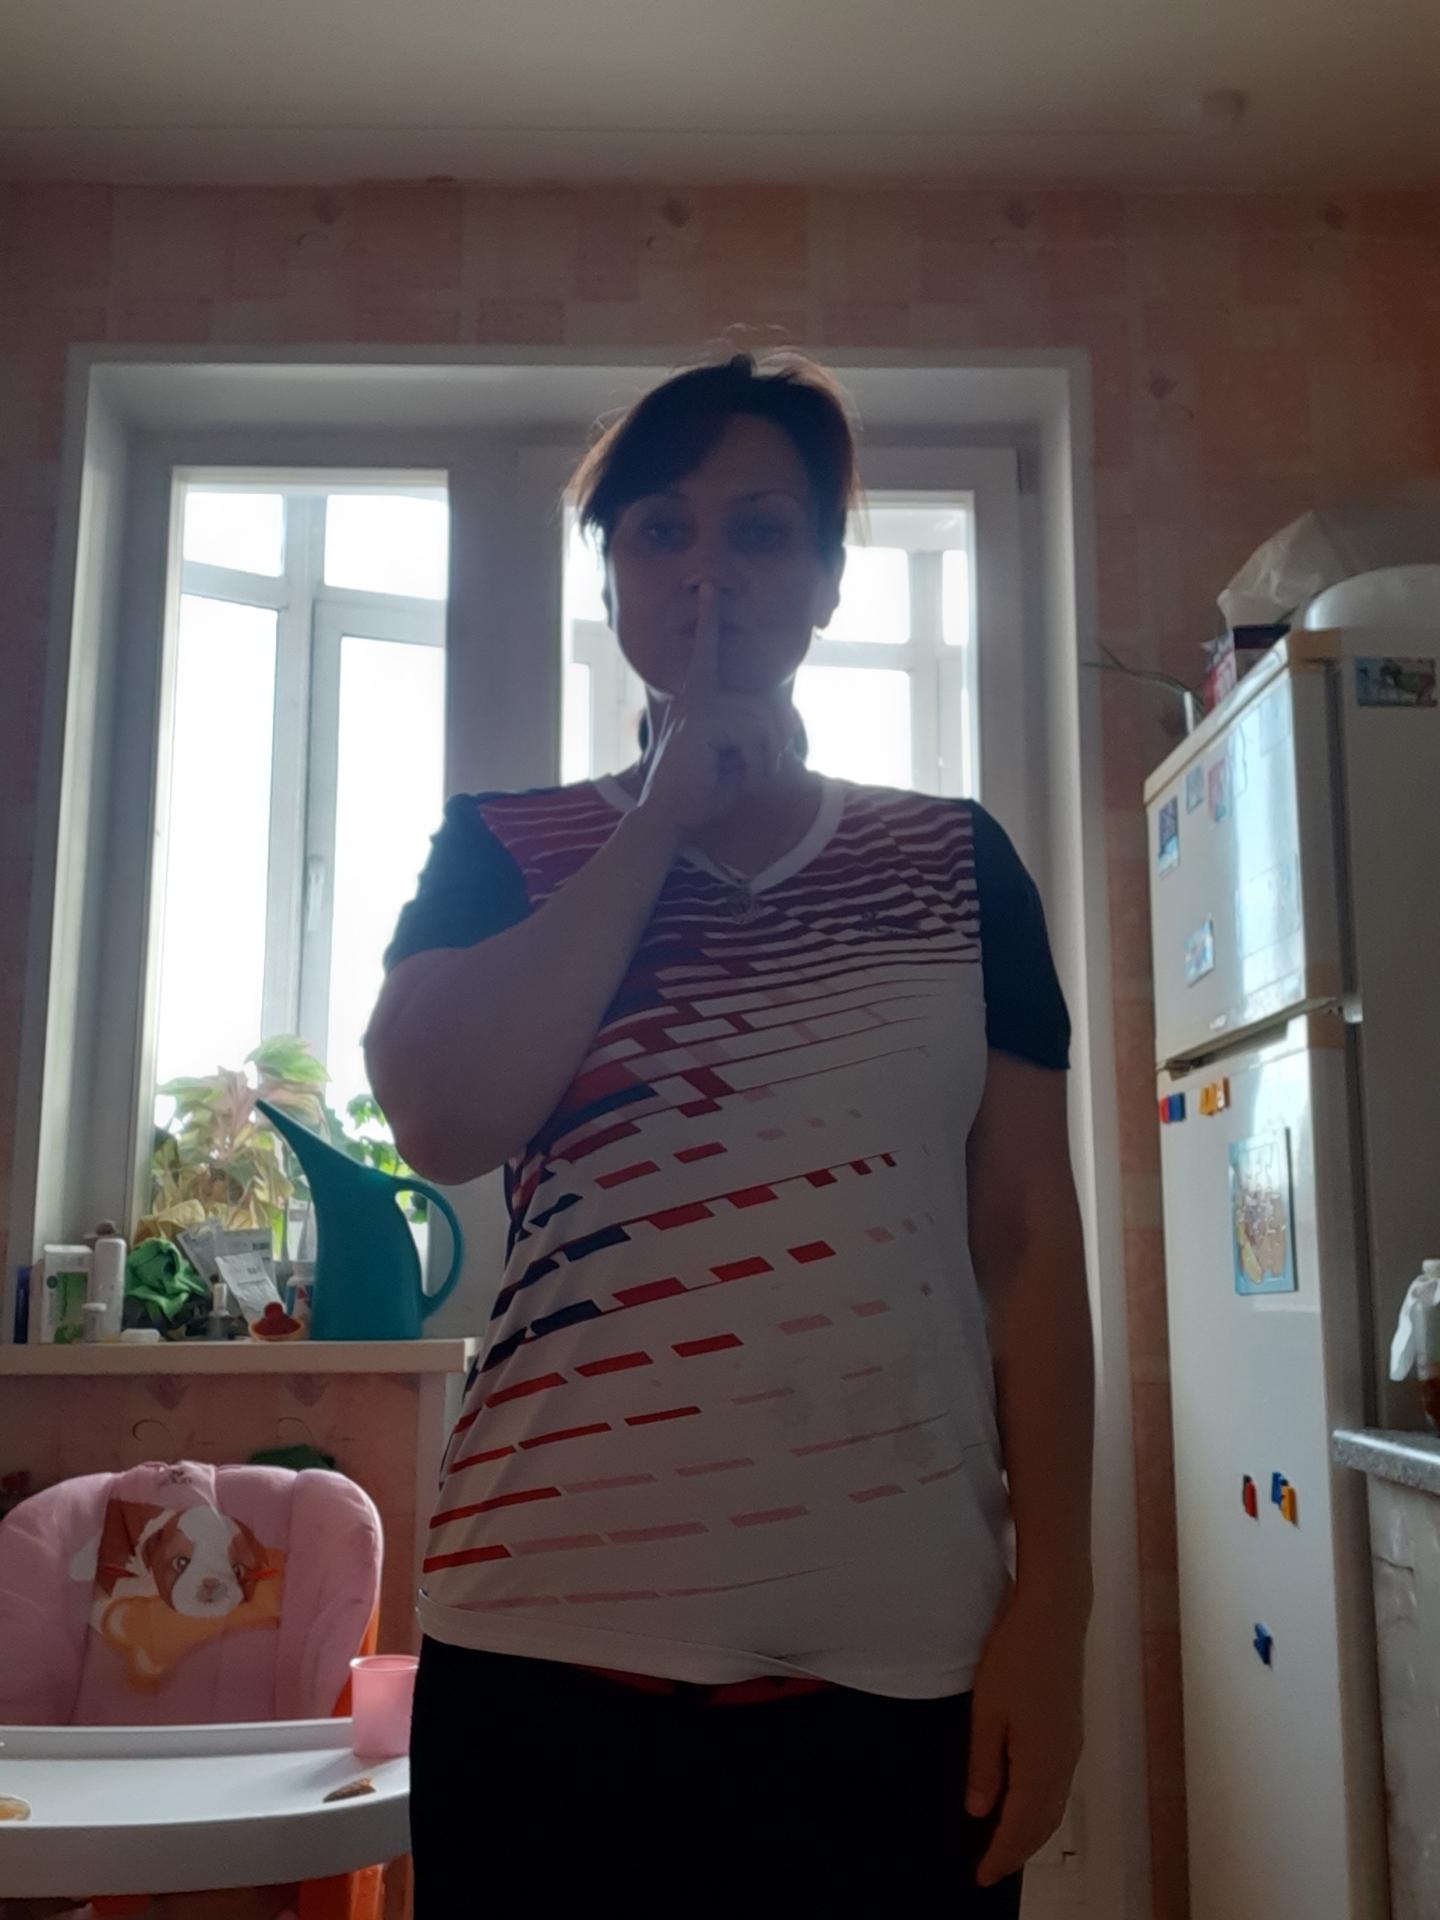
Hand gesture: mute